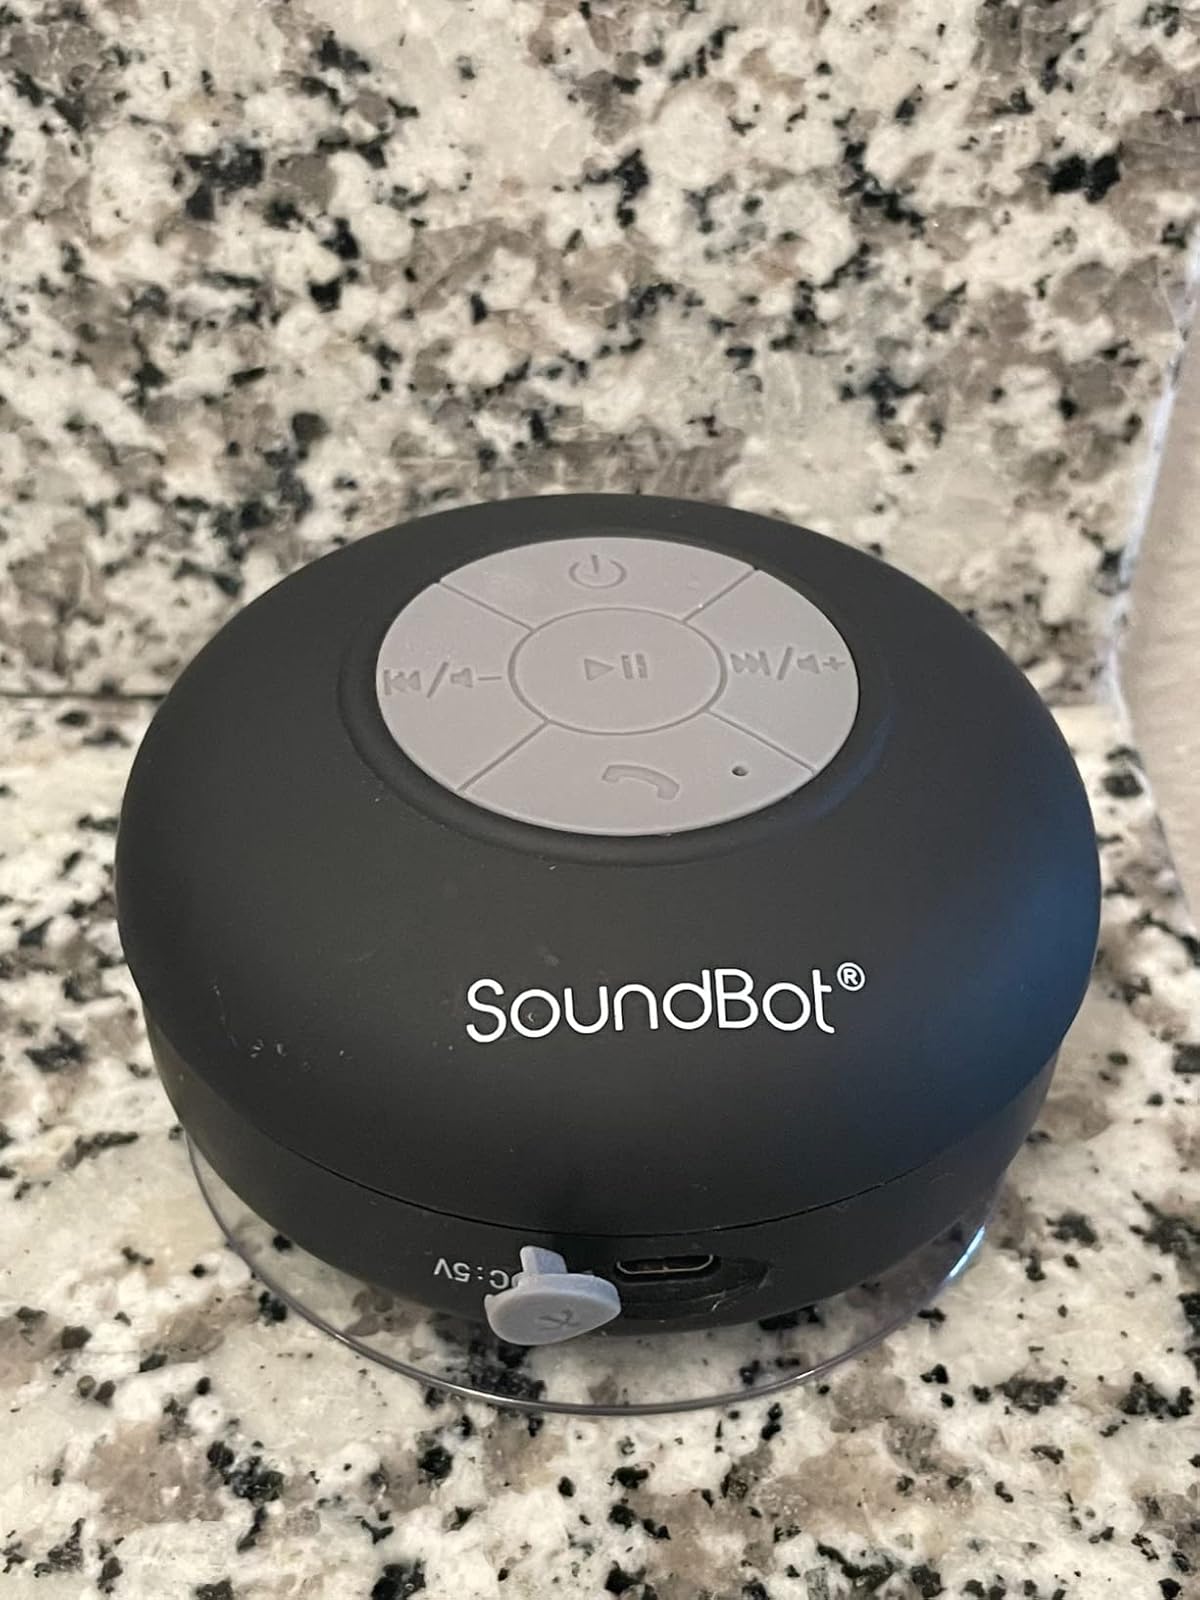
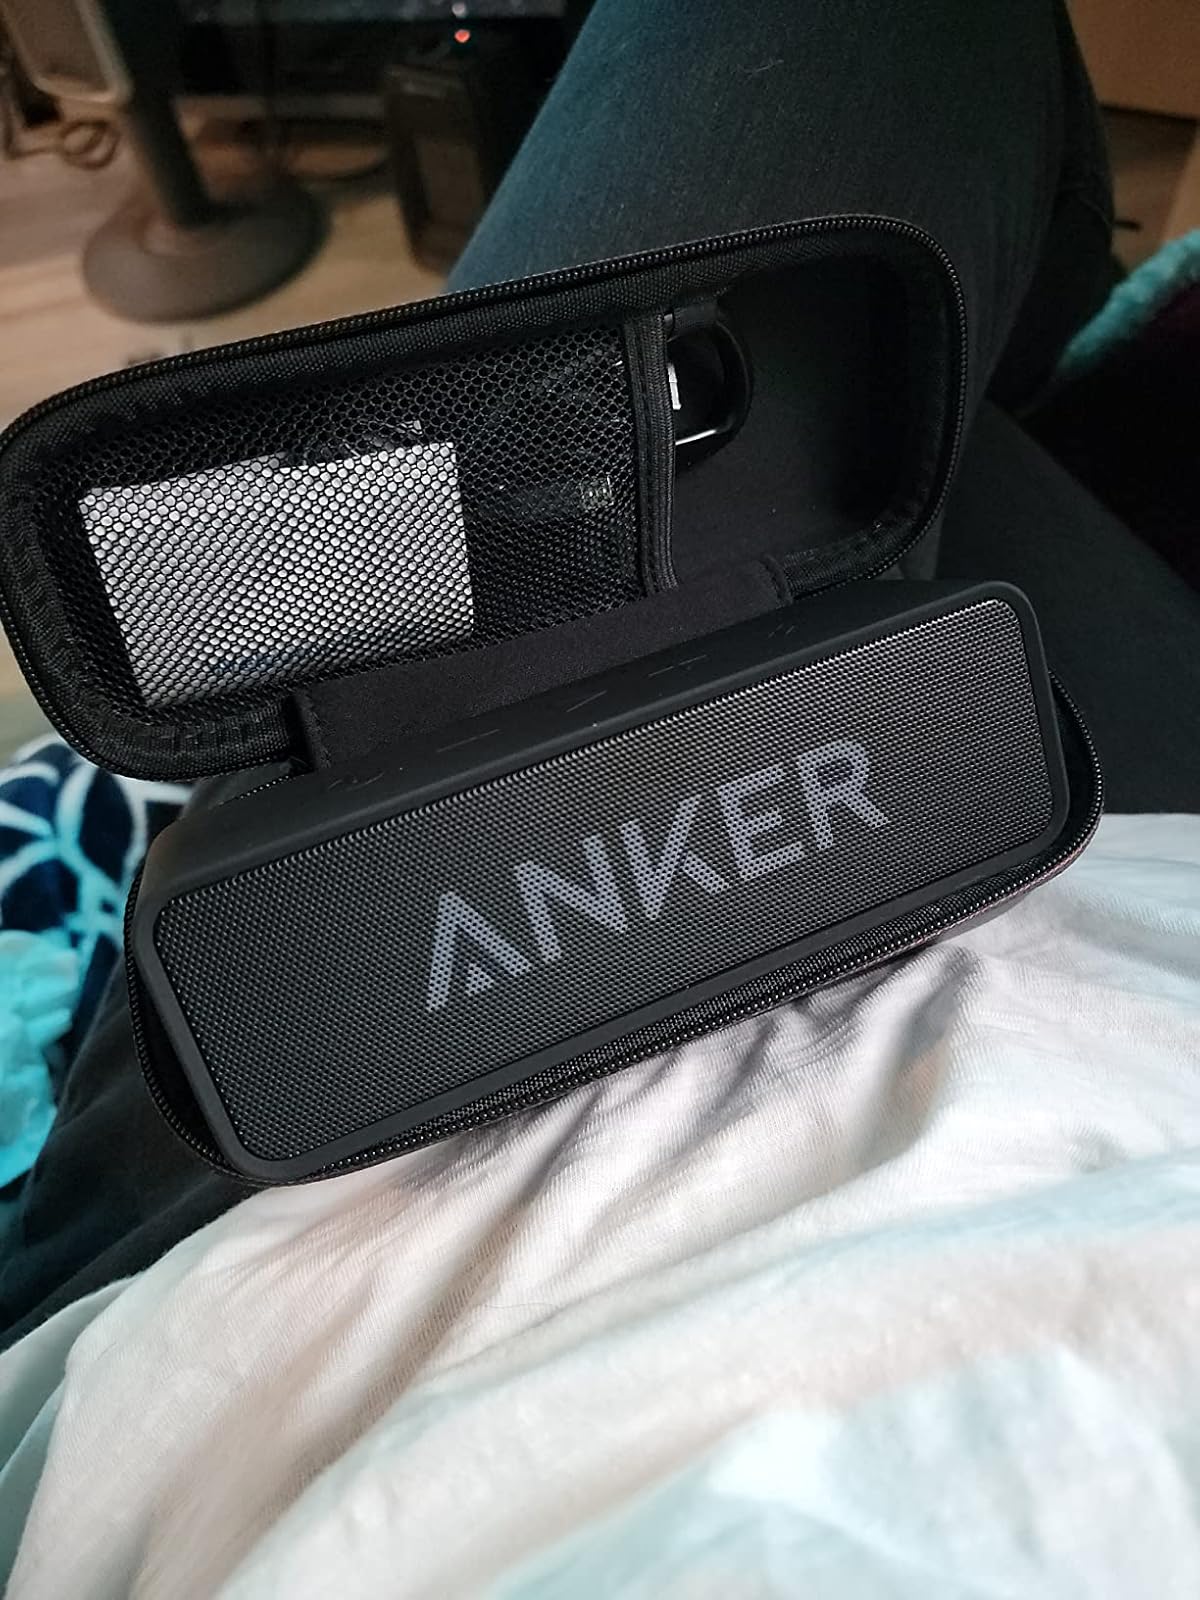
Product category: speaker
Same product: no